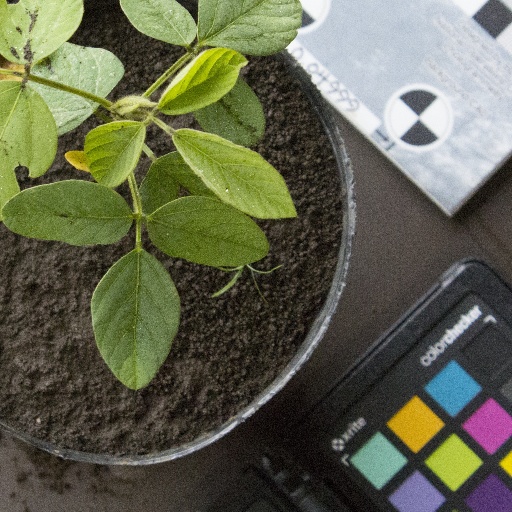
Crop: soybean